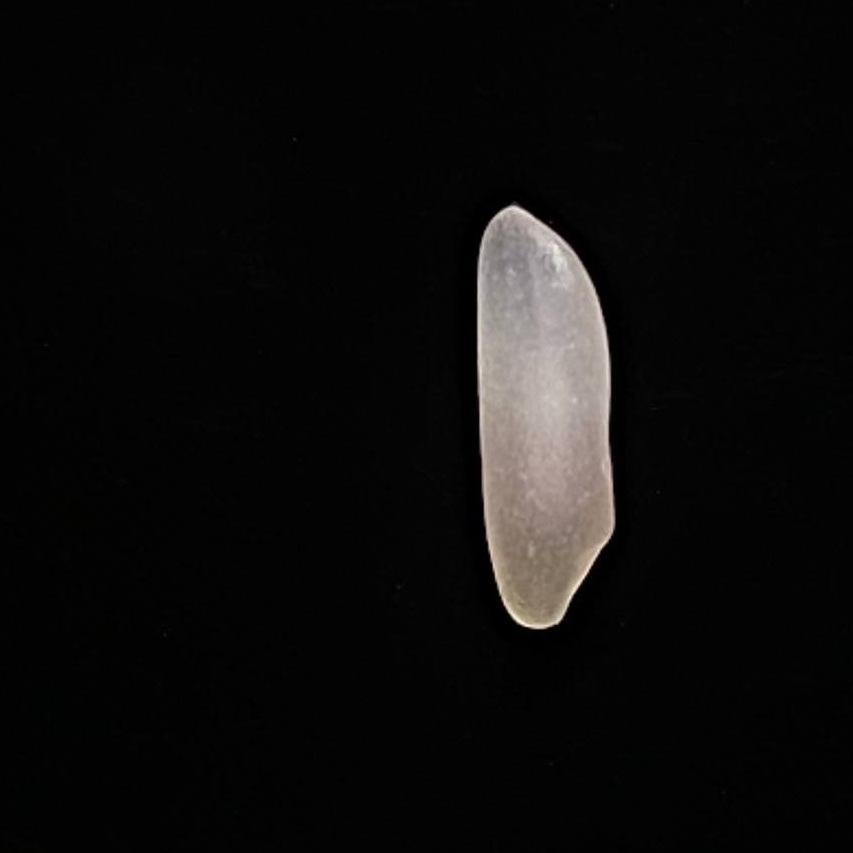
Rice variety: Shampakatari